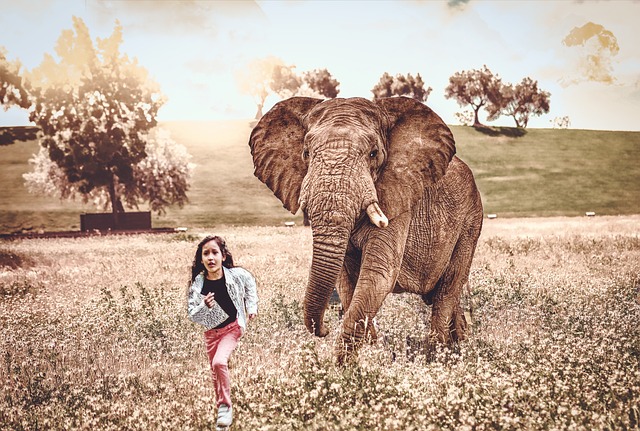
Label: elephant